Lan Caihe

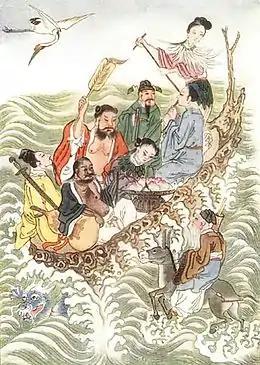
The Eight Immortals crossing the sea in a raft. Lan Caihe is the childlike person in the middle, wearing a collar of leaves, and looking into a basket of fruit or dumplings.

In most art of the Eight Immortals, Lan can be recognized as the one that carries a basket of fruit and/or flowers. Sometimes Lan carries the basket in hand, and other times, slung on a hoe over the shoulder. This basket is Lan's distinctive emblem, and is connected to how Lan is the patron of florists. Lan's basket contains plants and medicinal herbs associated with longevity, including: the magic fungus (lingzhi mushroom, "Ganoderma lucidum"), which resists decay, and in Traditional Chinese medicine is used to prolong life; sprigs of bamboo and pine, which as evergreen plants, symbolize longevity; flowering and leafless plum, because they show vitality in blooming in early spring from seemingly lifeless branches; chrysanthemums; and heavenly bamboo ("Nandina domestica") with red berries. As with the emblems of each of the Eight Immortals, sometimes Lan's basket is depicted by itself. As a motif, Lan's basket is popular in decorations for the Chinese New Year, and represents riches and abundance Lan's flower basket, along with the emblems of the rest of the Eight Immortals, appear in such places as on a Qing dynasty 19th century imperial dragon robe.